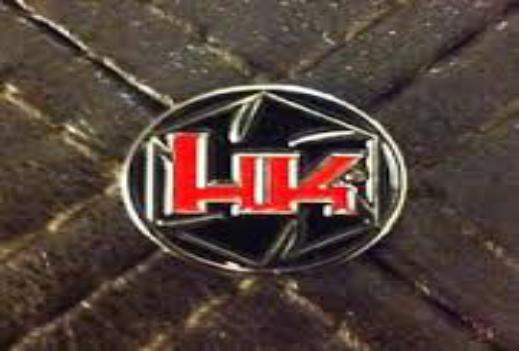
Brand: Heckler & Koch
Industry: Clothes